Sadie Kneller Miller

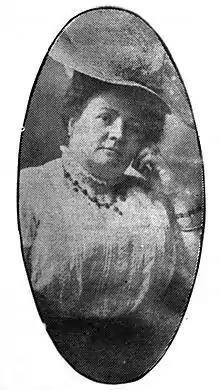

Sadie Kneller Miller (October 7, 1867 – November 21, 1920) was a Baltimore journalist, known for being one of the earliest female baseball reporters, as well as the only female correspondent covering some international events.